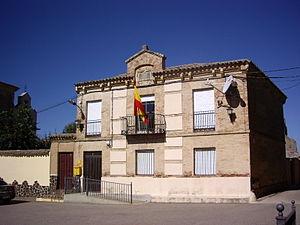
Villacarralón est une commune de la province de Valladolid dans la communauté autonome de Castille-et-León en Espagne.